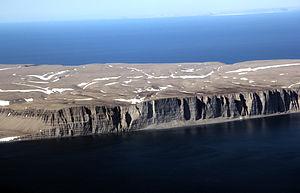
L'île du Prince-Léopold est une île du Nunavut située dans le détroit de Lancaster au nord-est de l'île Somerset. L'île et ses eaux environnantes font partie d'un refuge d'oiseaux migrateurs, le refuge d'oiseaux de l'Île Prince-Léopold.